8 mm video format

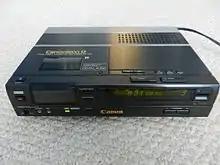
Canon ES-100A: High-end Video 8 VCR based on the Sony EV-S1

As with many other video cassette formats, 8mm videocassettes have a tape-protecting mechanism built into the shell. Unlike the ones on VHS and VHS-C shells, which consist of only a single piece of plastic that protects the part of the tape that is read by the player/recorder, Hi8's tape-protection mechanism consists of two pieces of plastic at the top of the shell that come together and form a casing that protects both sides of the tape, and a latch that prevents this casing from opening and exposing the tape. The playback/recording unit can depress this latch to open the casing and gain access to the tape.